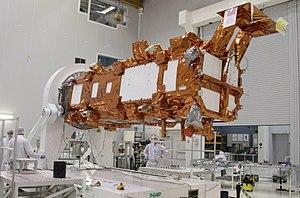
SAOCOM est une série de deux satellites d'observation de la Terre équipés d'un radar à synthèse d'ouverture développés par l'agence spatiale argentine, la CONAE et construits par l'entreprise INVAP. Leur objectif principal est la prévention et le suivi des catastrophes. Les deux satellites identiques doivent être mis en orbite vers septembre 2018 par une fusée Falcon 9 bloc 5.